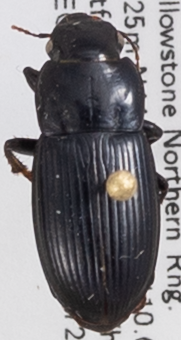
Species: Harpalus laticeps
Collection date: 2019-07-24
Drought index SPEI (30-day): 0.03
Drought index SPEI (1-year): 0.47
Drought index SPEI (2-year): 1.45